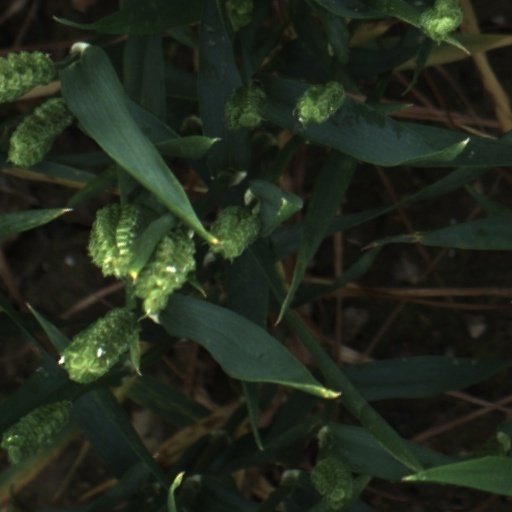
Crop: wheat